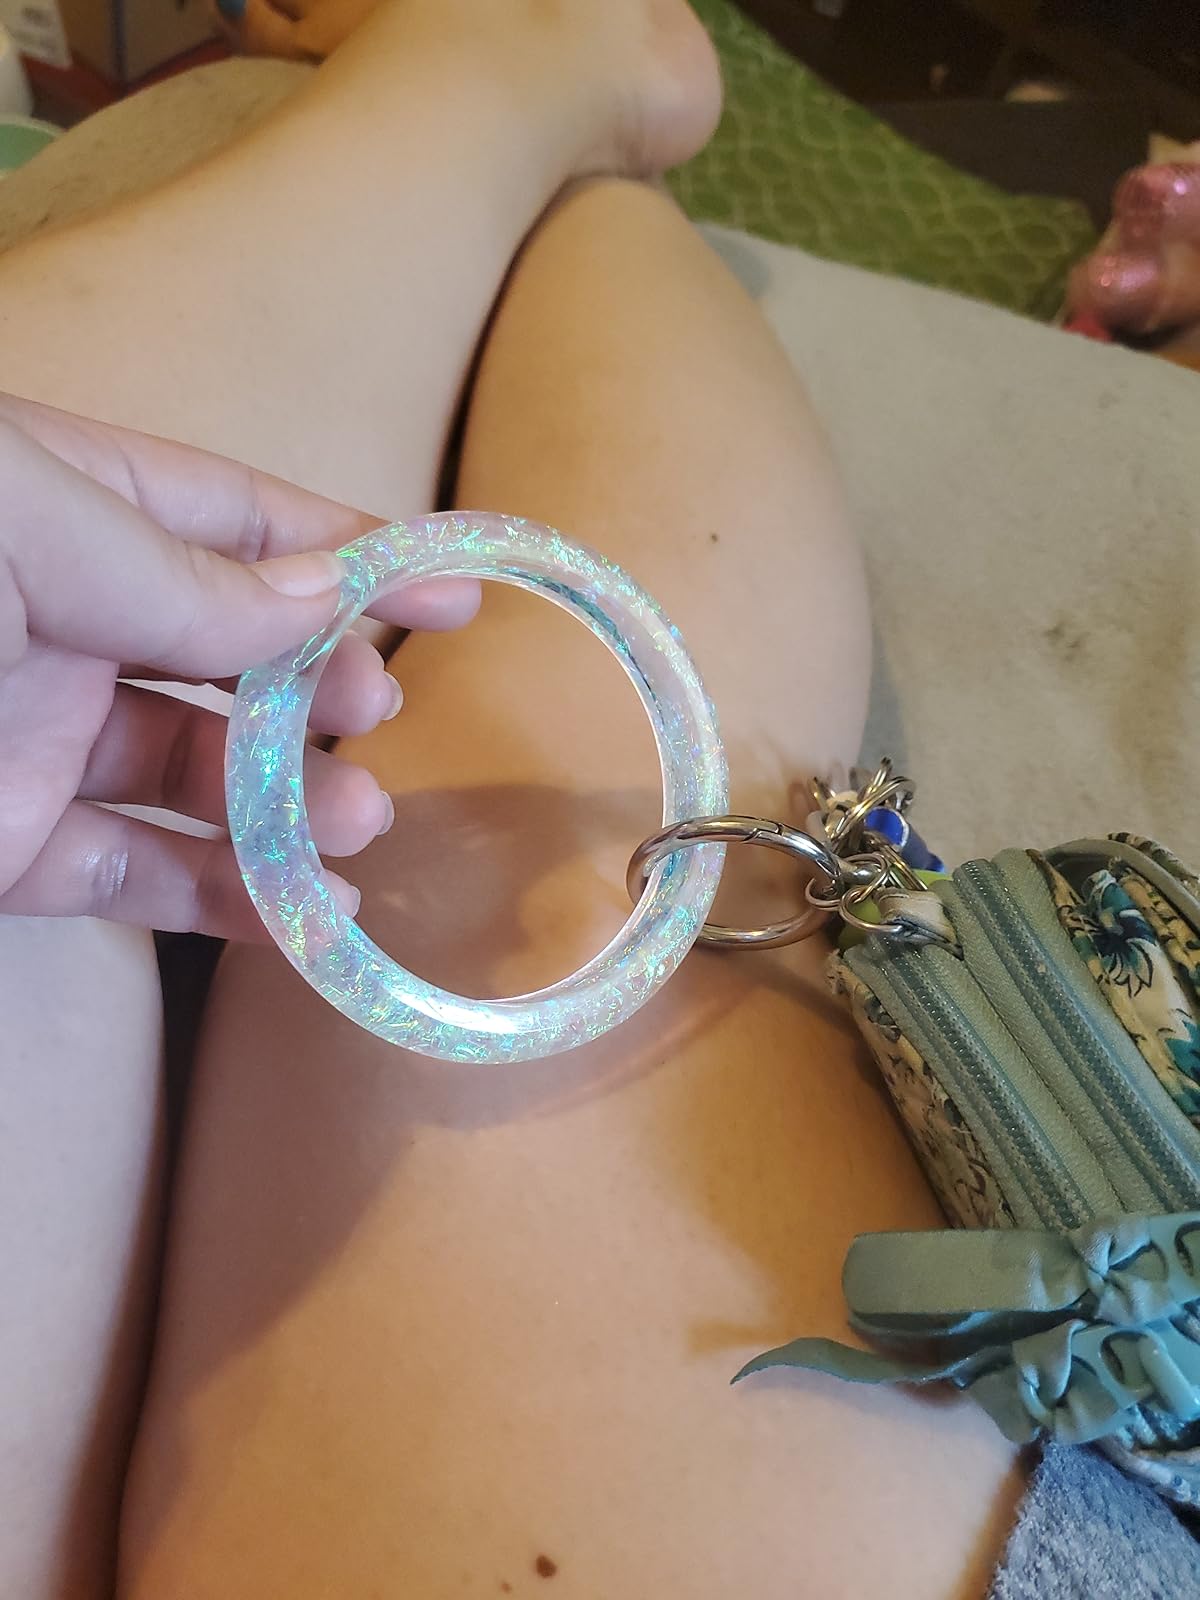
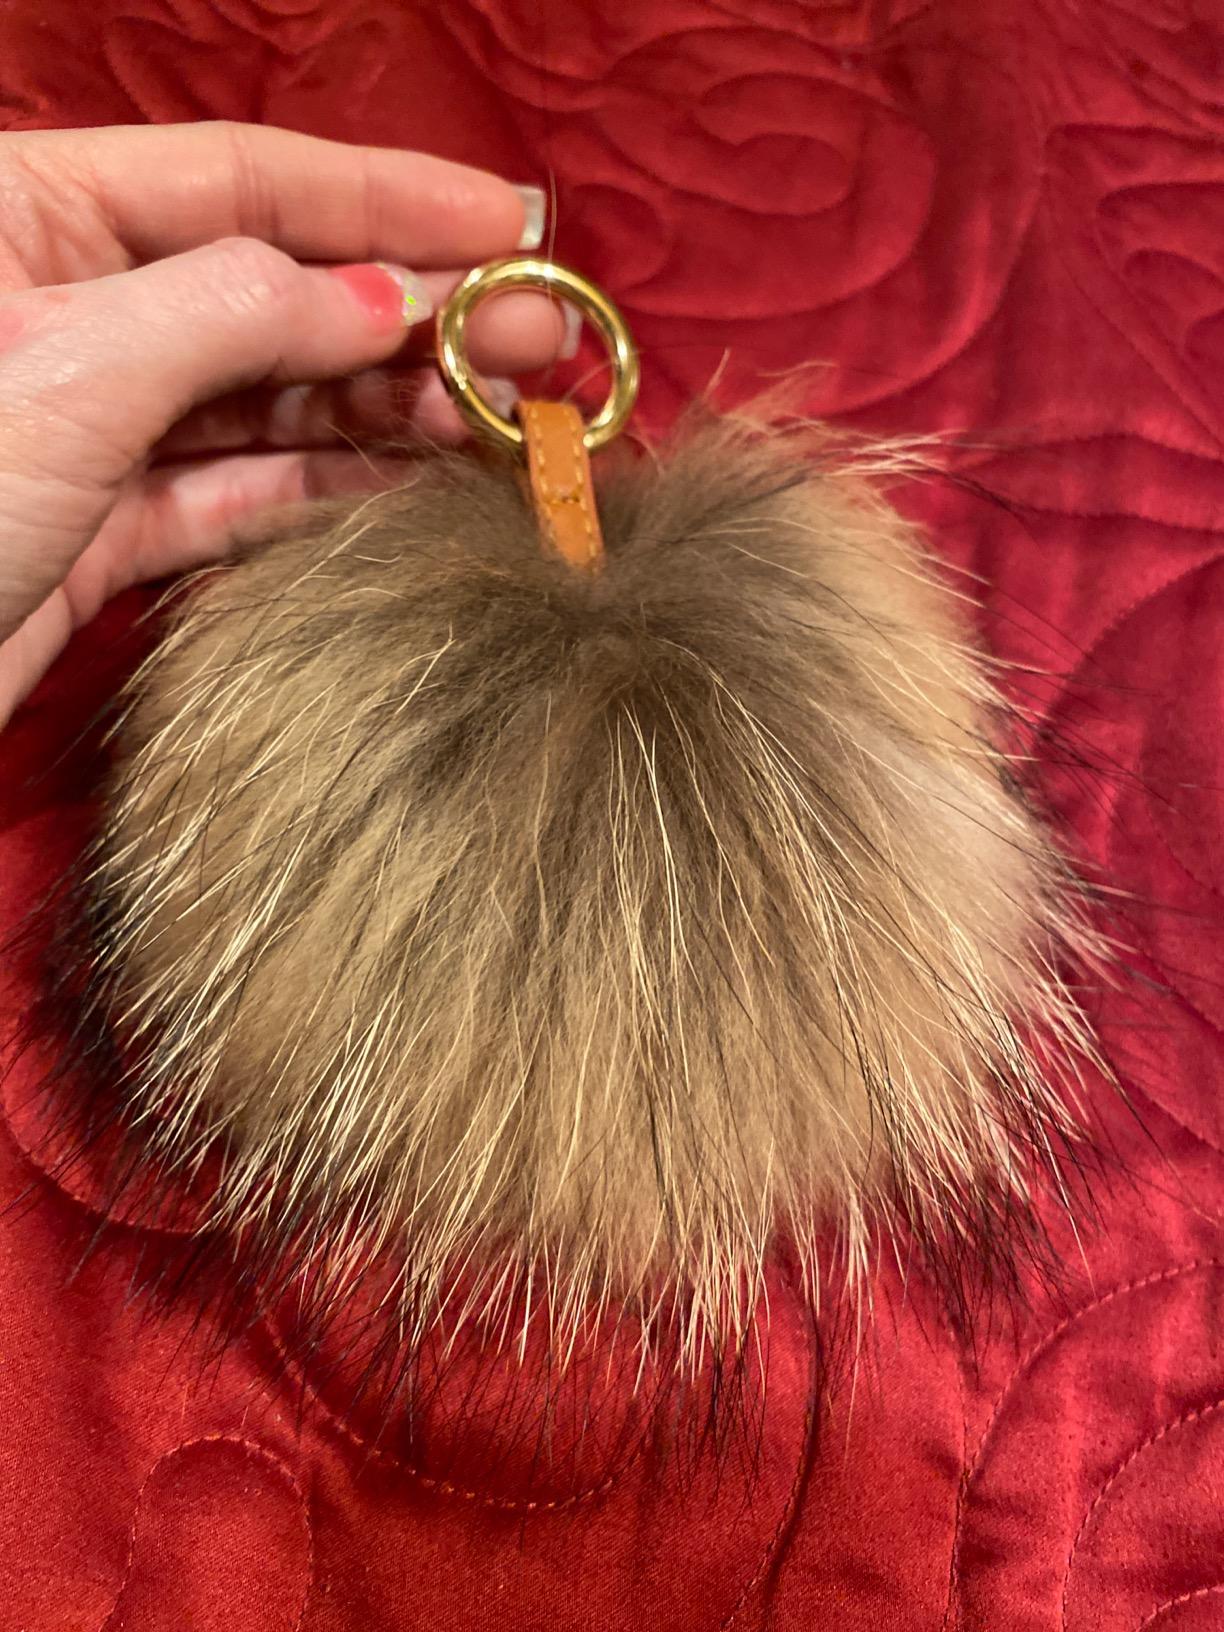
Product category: accessories_keychain
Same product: no